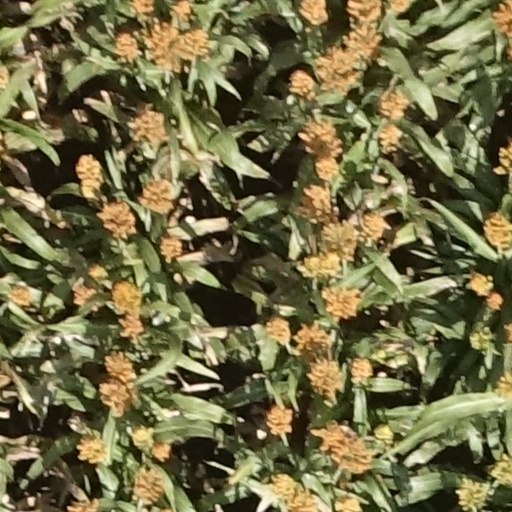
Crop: sorghum